Neubrandenburg station

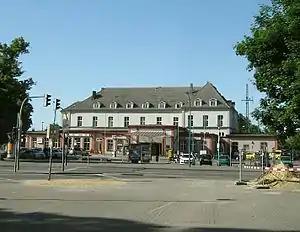
2008

Neubrandenburg is a railway station in the city of Neubrandenburg, Mecklenburg-Vorpommern, Germany. The station lies on the Stralsund-Neubrandenburg railway and Bützow–Szczecin railway and the train services are operated by Deutsche Bahn and Ostseeland Verkehr.